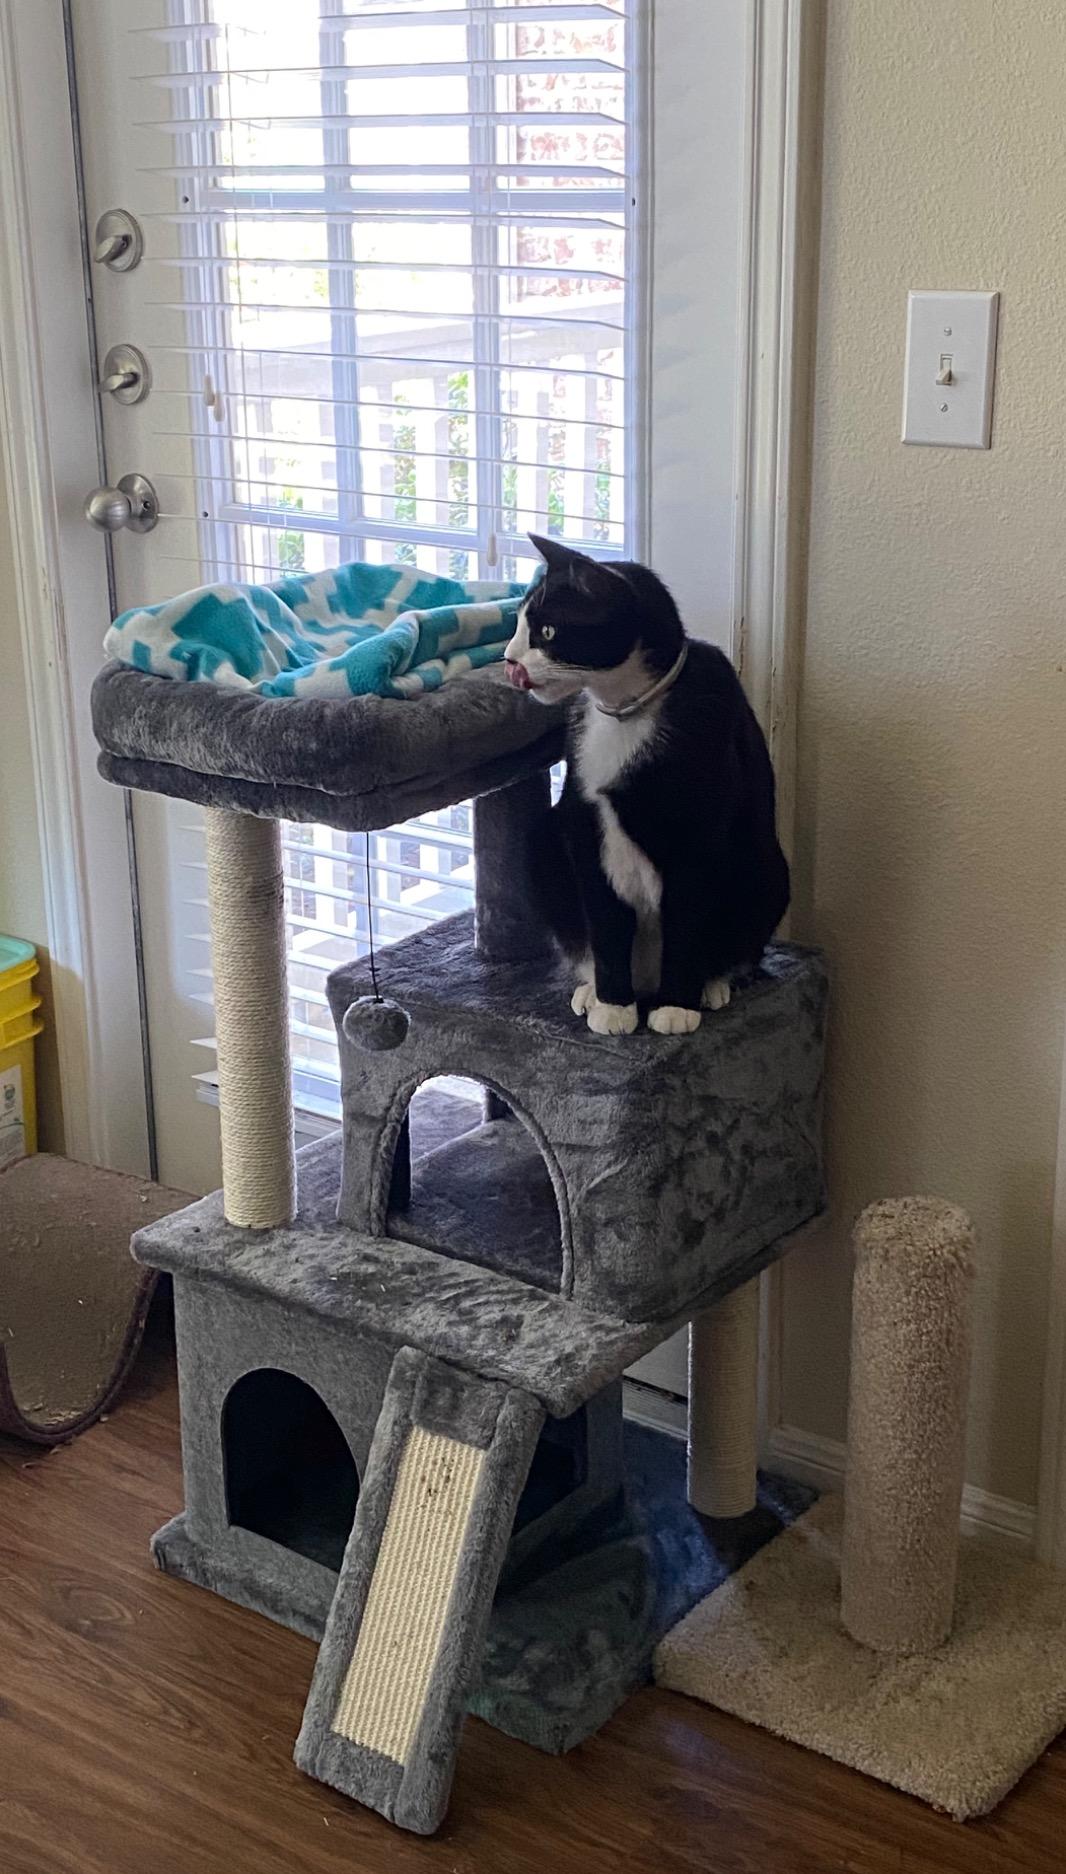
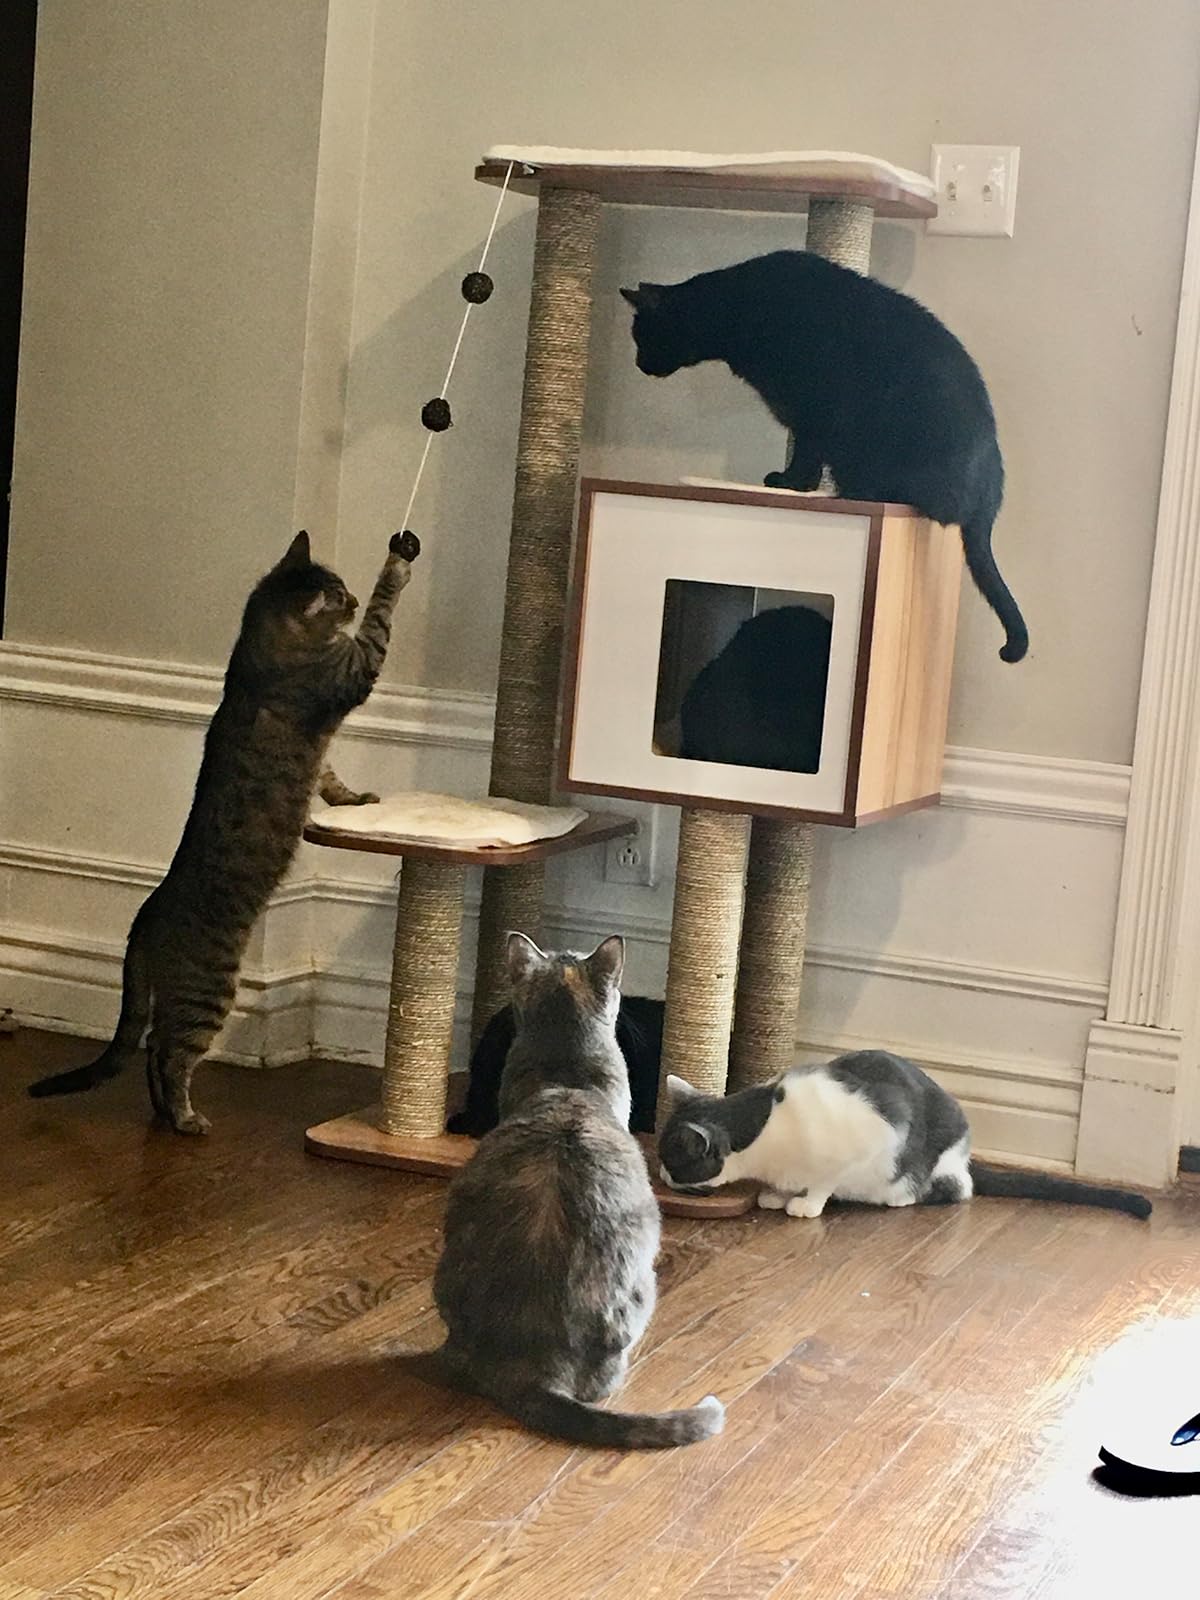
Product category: items_cat tree
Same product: no